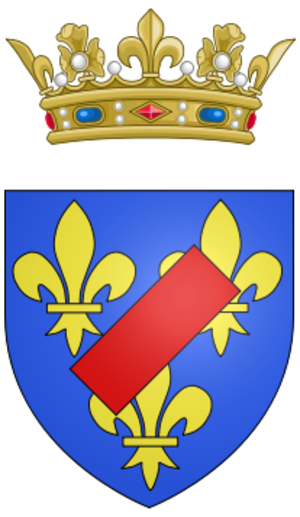
Louis-Jean-Marie de Bourbon, duc de Penthièvre, d'Aumale, de Rambouillet, de Gisors, de Châteauvillain, d'Arc-en-Barrois, d'Amboise, comte d'Eu et seigneur du duché de Carignan, amiral et grand veneur de France, est un membre de la famille royale de France, né au château de Rambouillet le 16 novembre 1725 et mort au château de Bizy à Vernon le 4 mars 1793.